Chitré

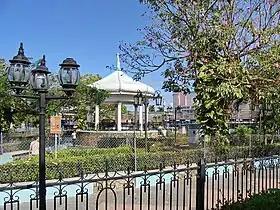
Union Park in Chitré

Chitré has many amenities and conveniences similar to Panama City like: hotels, restaurants with national and international food, banks, stores, internet access, multilevel malls, telecommunication systems, etc. It is one of Panama's highest developed cities and one of the most industrialized ones which provides the country and part of the continent with fuels, meats and clothes.